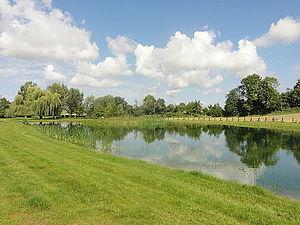
Etang restitué en 2013.
Le prieuré Saint-Victor de Bray-sur-Aunette est un ancien prieuré de chanoines réguliers de saint Augustin, dépendant de l'abbaye Saint-Victor de Paris, et situé sur la commune de Rully, en France. Il a été fondé en 1249 par testament de Guillaume le Bouteiller, seigneur de Senlis. Un prieur et cinq moines sont installés en 1263, date présumée de l'achèvement de la chapelle. Vers 1650, le prieuré est dévasté par les troupes du maréchal de Turenne, puis réparé. Le dernier prieur meurt en 1773. La situation financière précaire de l'abbaye mère de Saint-Victor ne permet pas de le remplacer, et le domaine est loué à un bourgeois de Paris, avec l'obligation d'entretenir la chapelle. La vente comme bien national survient en 1791, et le prieuré devient définitivement une ferme. Les bâtiments conventuels sont démolis entre 1827 et 1836. Depuis lors, ne subsistent plus que la chapelle de style gothique rayonnant, qui est d'un grand intérêt architectural ; une cave ; un pigeonnier médiéval ; des éléments du mur de clôture avec le portail ; et des bâtiments des deux basses-cours datant de l'époque moderne.